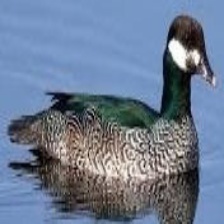
Species: AFRICAN PYGMY GOOSE
Scientific name: NETTAPUS AURITUS
ImageNet parent category: goose